Louis Meyer

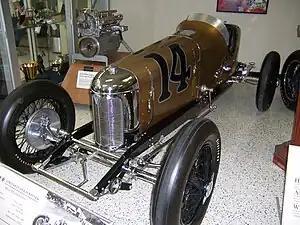
Meyer's winning car from the 1928 Indianapolis 500

In 1933's 500, at the wheel of the "Tydol Special" Miller, Meyer took the lead on Lap 129. Meyer steadily increased his lead from there, until he was fully four laps up on the field by the checkered flag. Despite lifting later in the race, Meyer's race average, , was still a record. By winning his second 500, he joined a fairly exclusive club. Meyer started the tradition of drinking milk (buttermilk at the time) in victory lane that year, when he drank a glass. Following his 1936 victory, he drank from a glass milk bottle instead, as most race winners have done since.